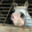
Label: horse